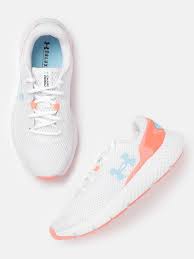
Label: Clog